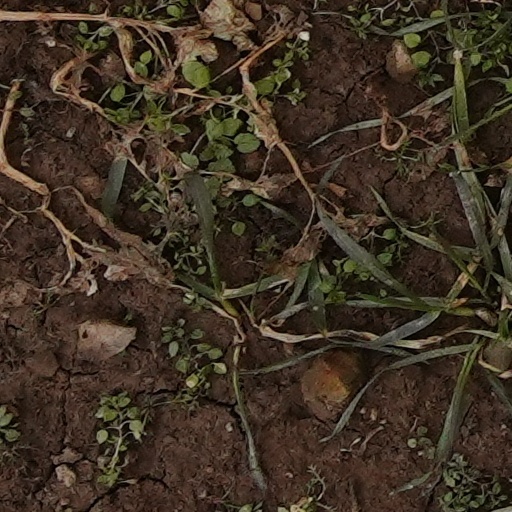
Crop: wheat